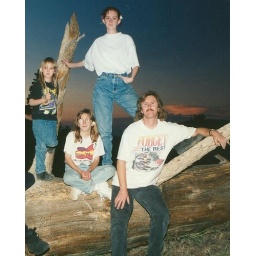
Hippy girls with flowers in their hair!